Dhamar Governorate

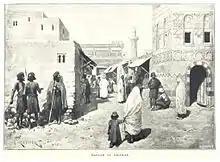
Bazaar in Dhamar. Illustrated, etc., by Walter Burton Harris

Dhamar is named after Dhamar Ali Yahbur, who ruled the area that now comprises Dhamar Governorate as King of Saba', Dhu Raydan, Hadhramaut and Yamnit. His name means "Owner of the order".